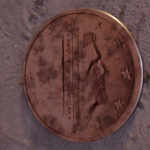
Coin value: 1cent
Country: nl
Edition: 2014